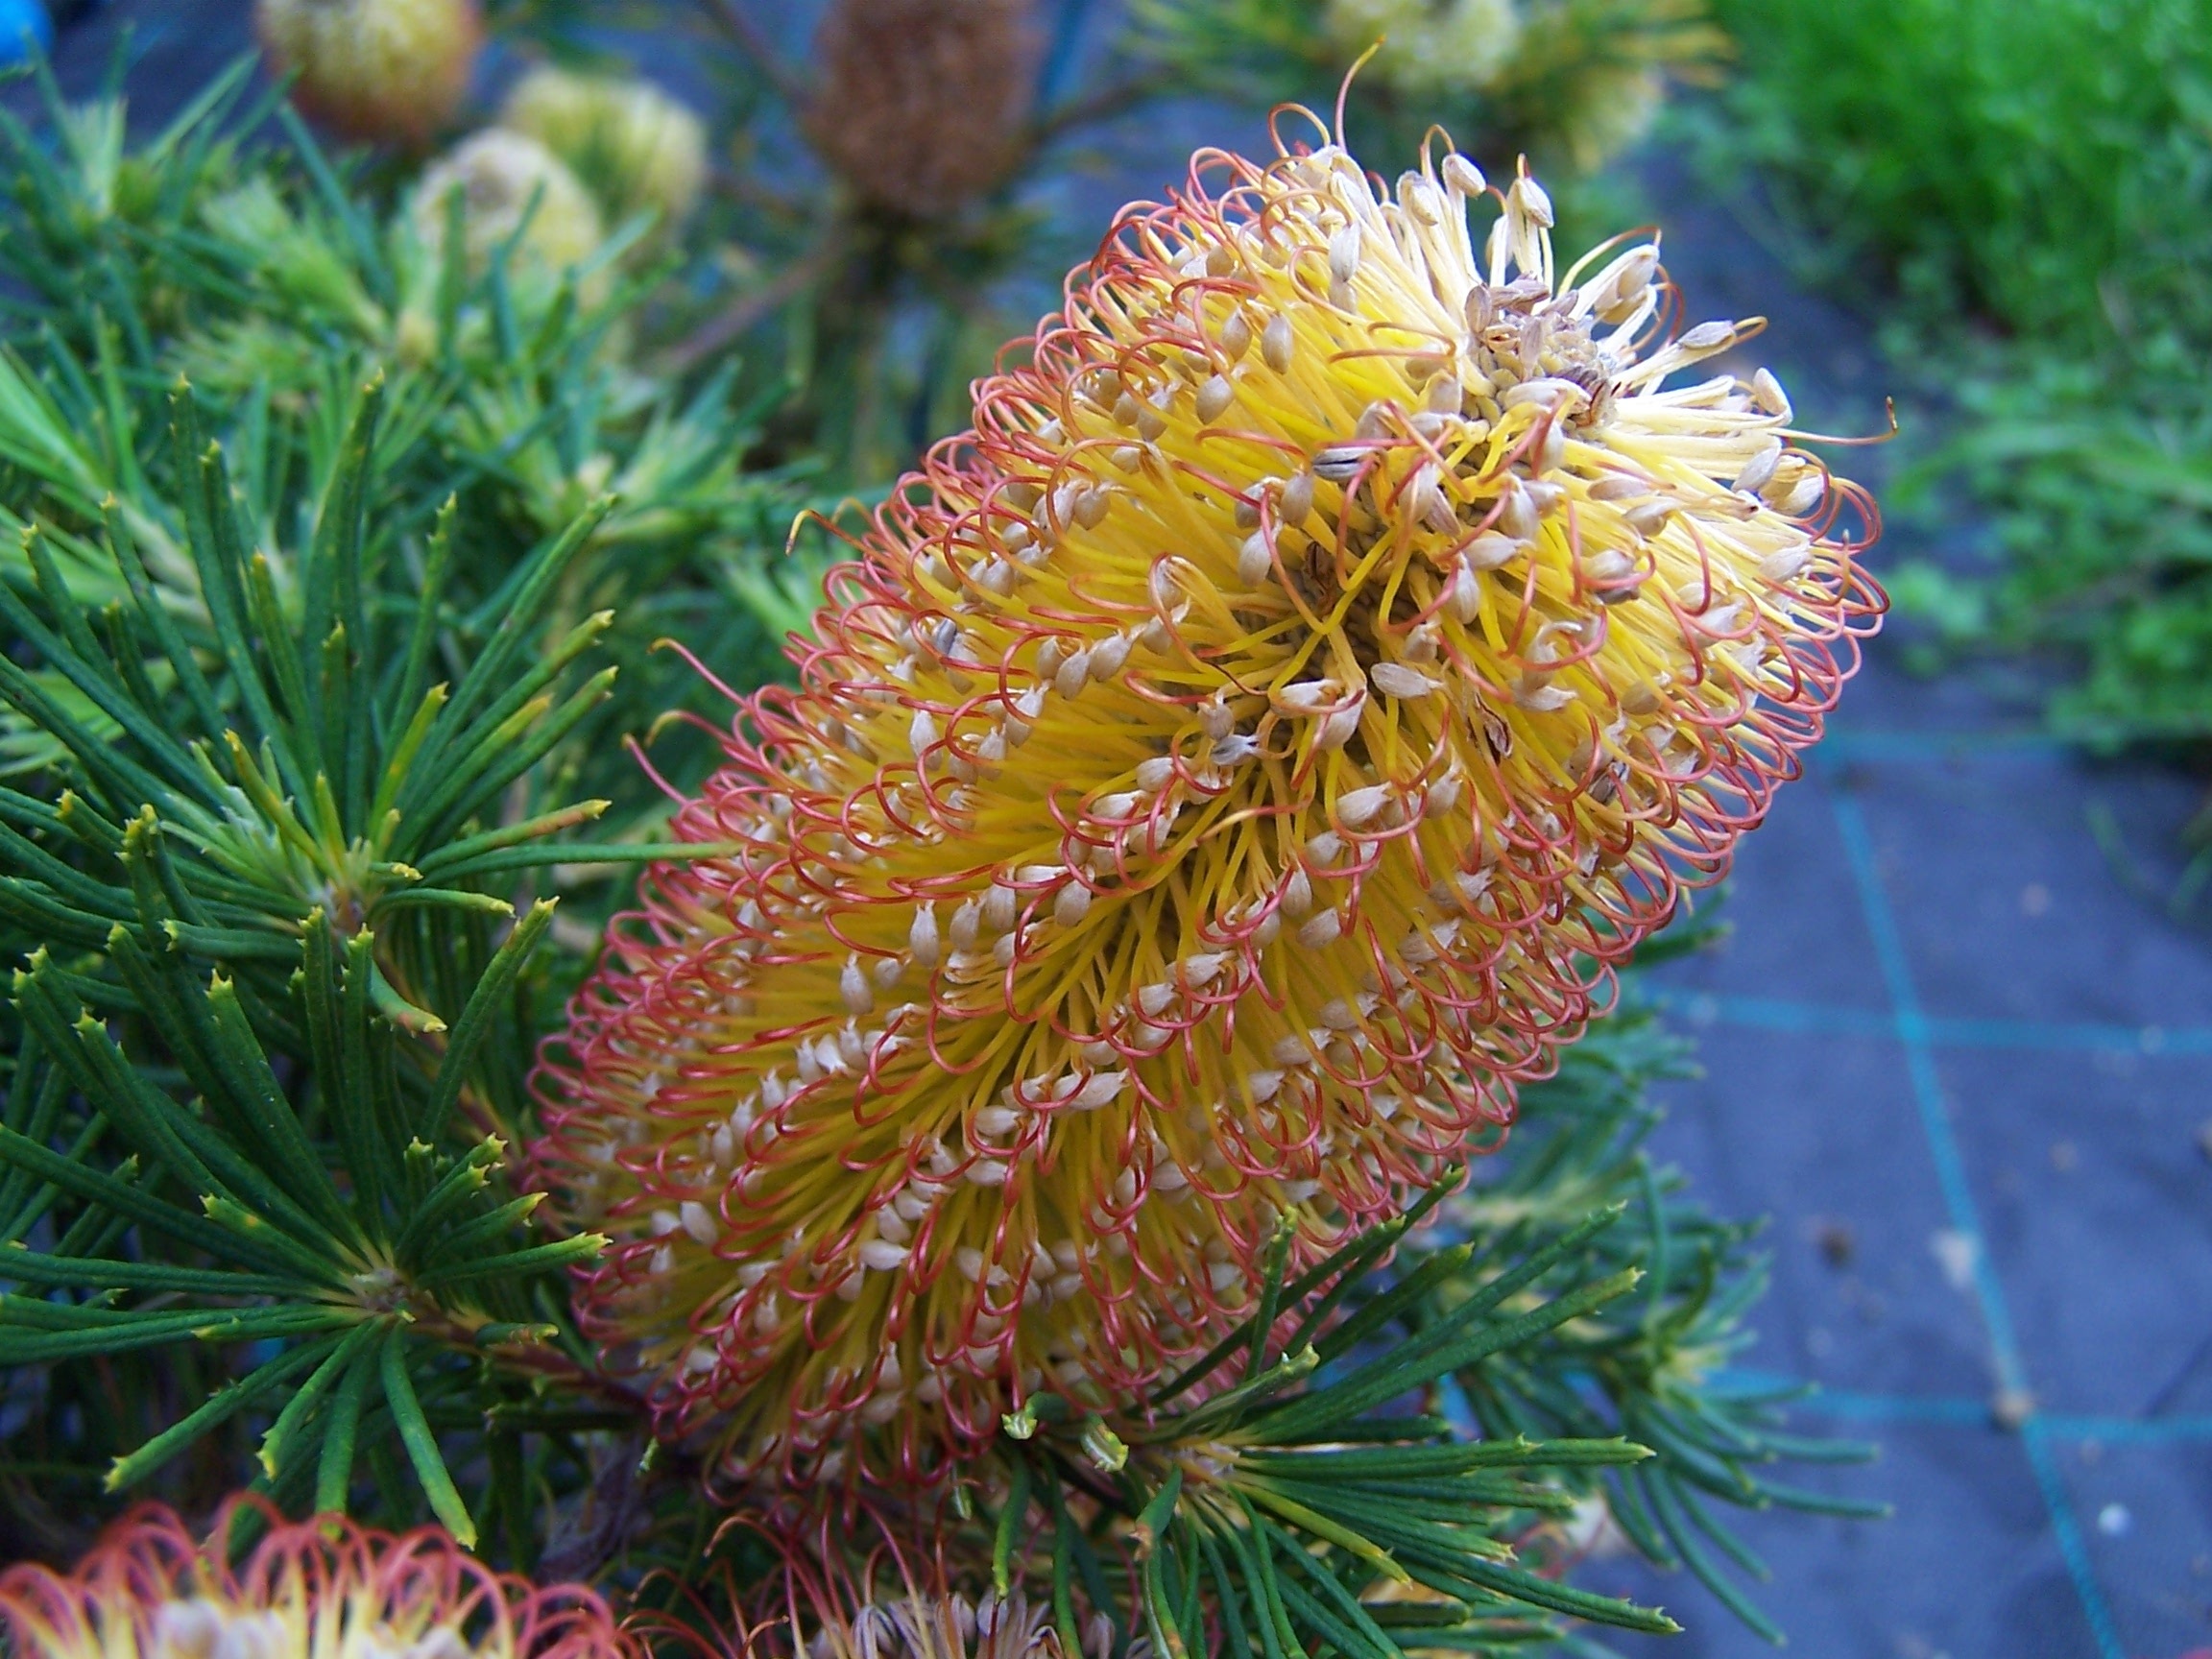
tree, plant, leaf, flower, evergreen, botany, fir, flora, wildflower, spruce, larch, banksia, macro photography, flowering plant, woody plant, land plant, proteales, protea family, spinulosa